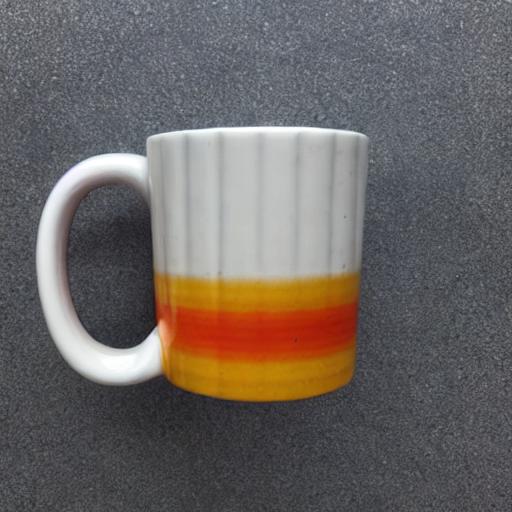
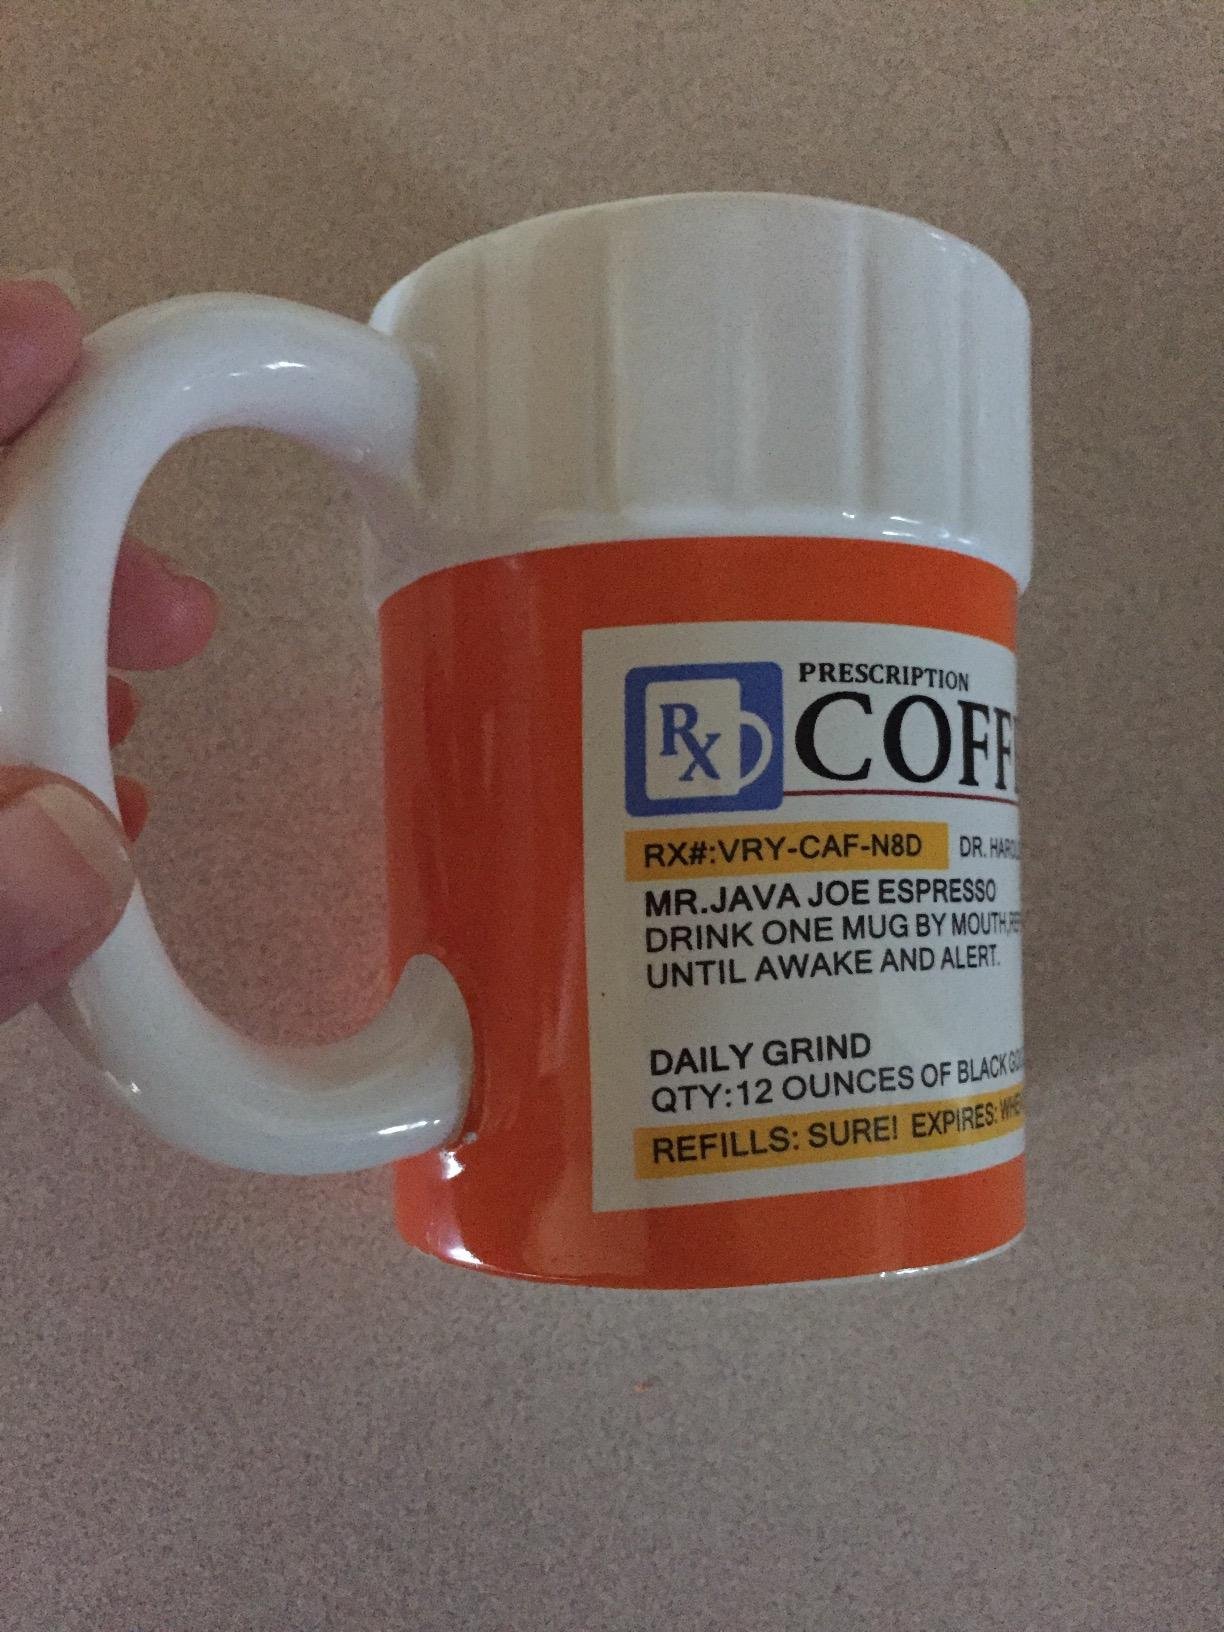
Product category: items_mug
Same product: no